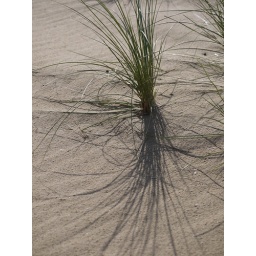
Taken in the sand dunes at Holkham beach in Norfolk.